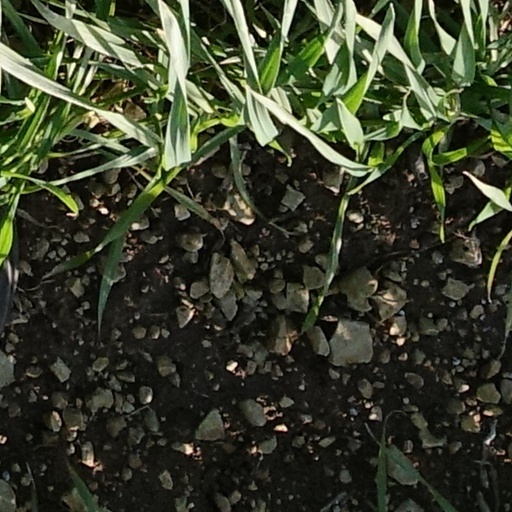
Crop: wheat